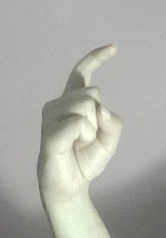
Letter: ra